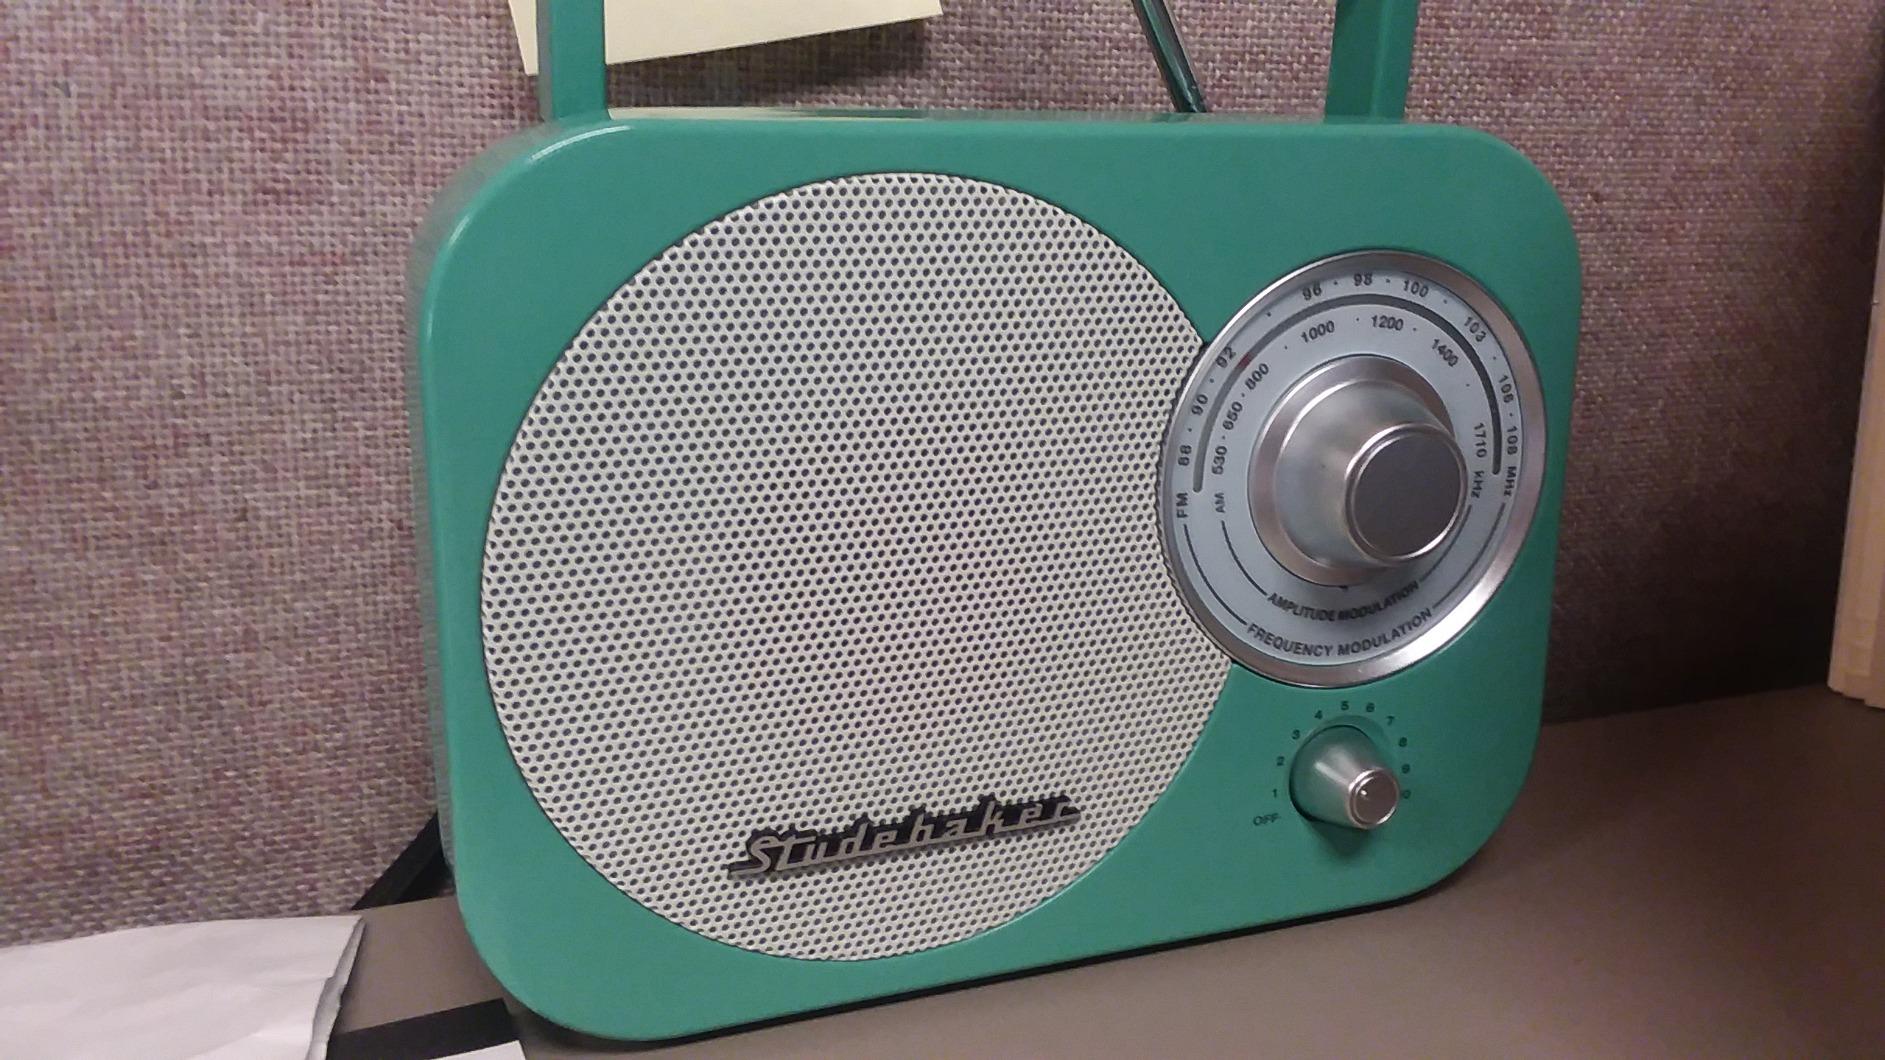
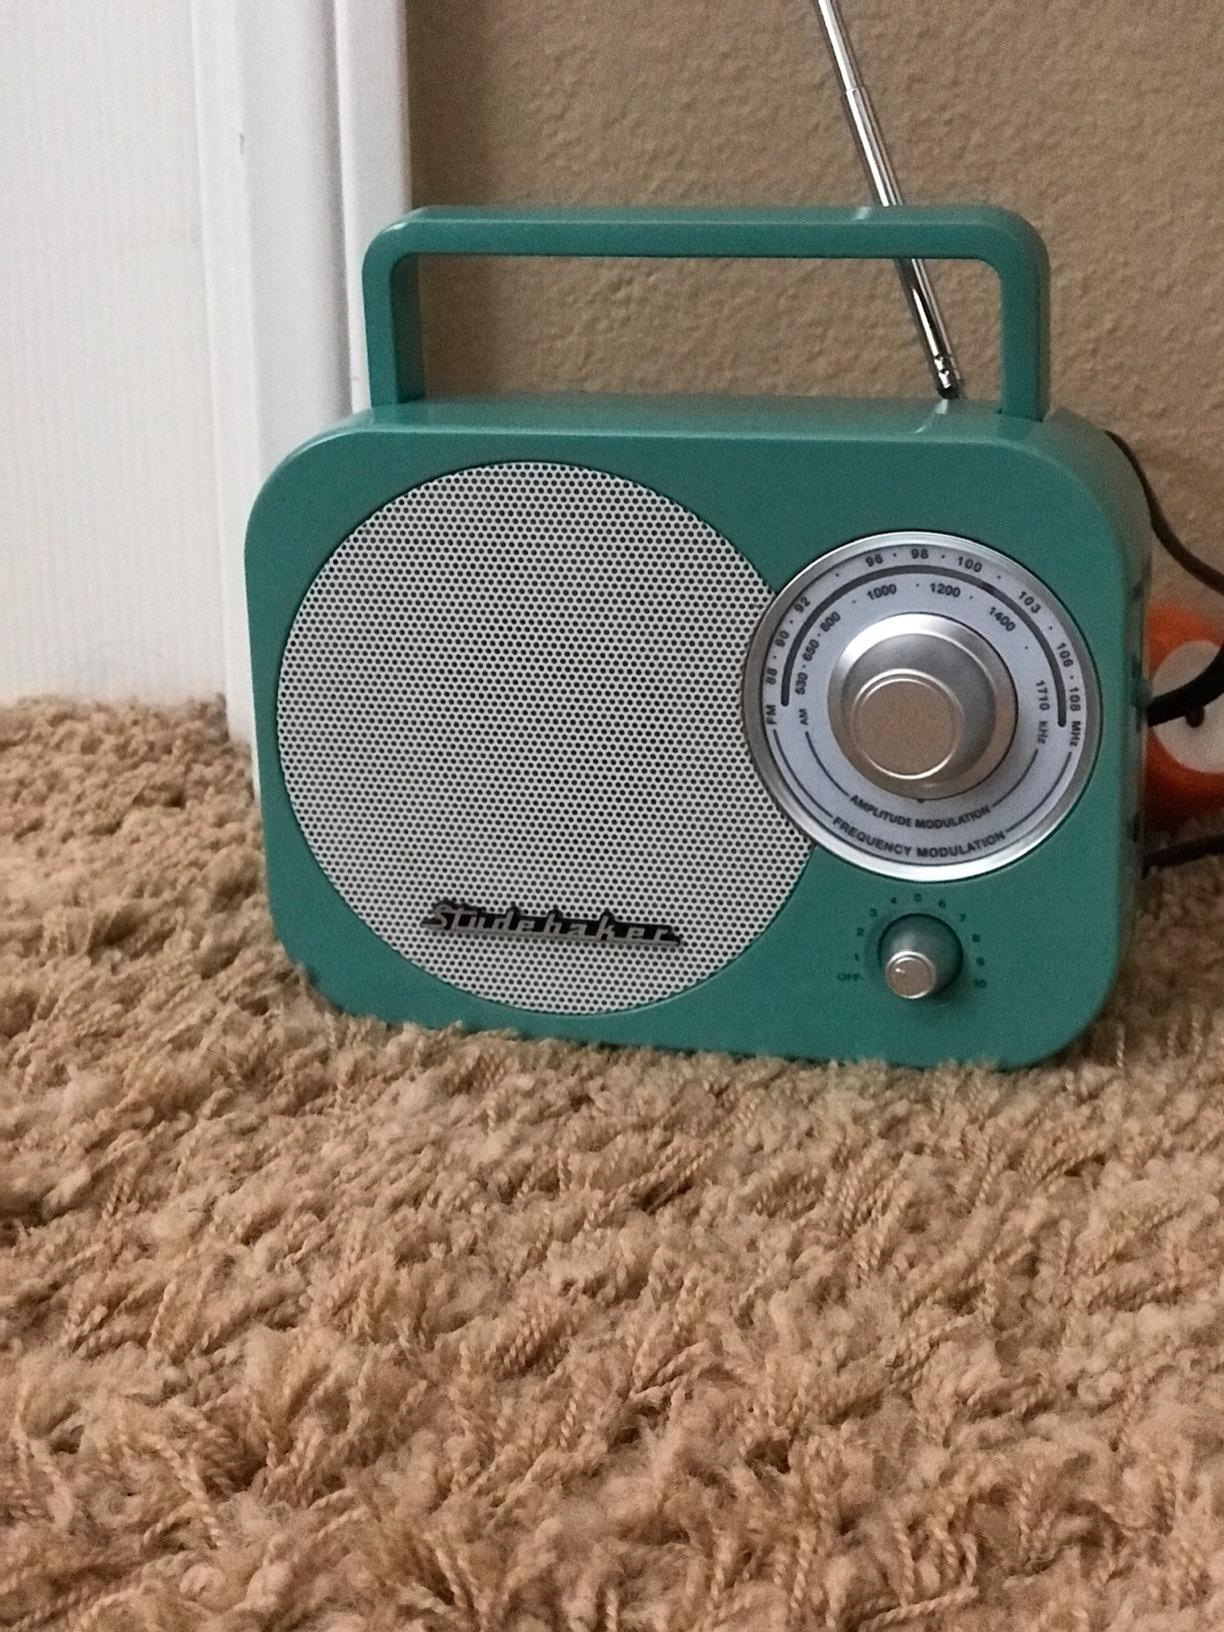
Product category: radio
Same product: yes